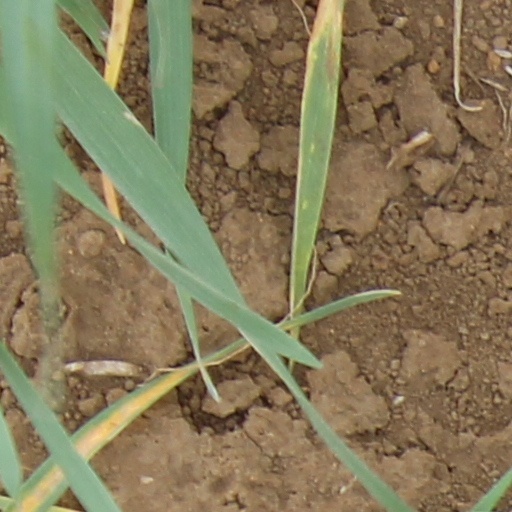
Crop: wheat